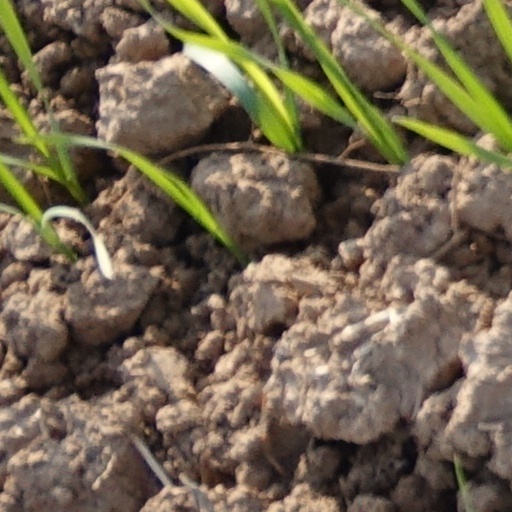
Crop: wheat